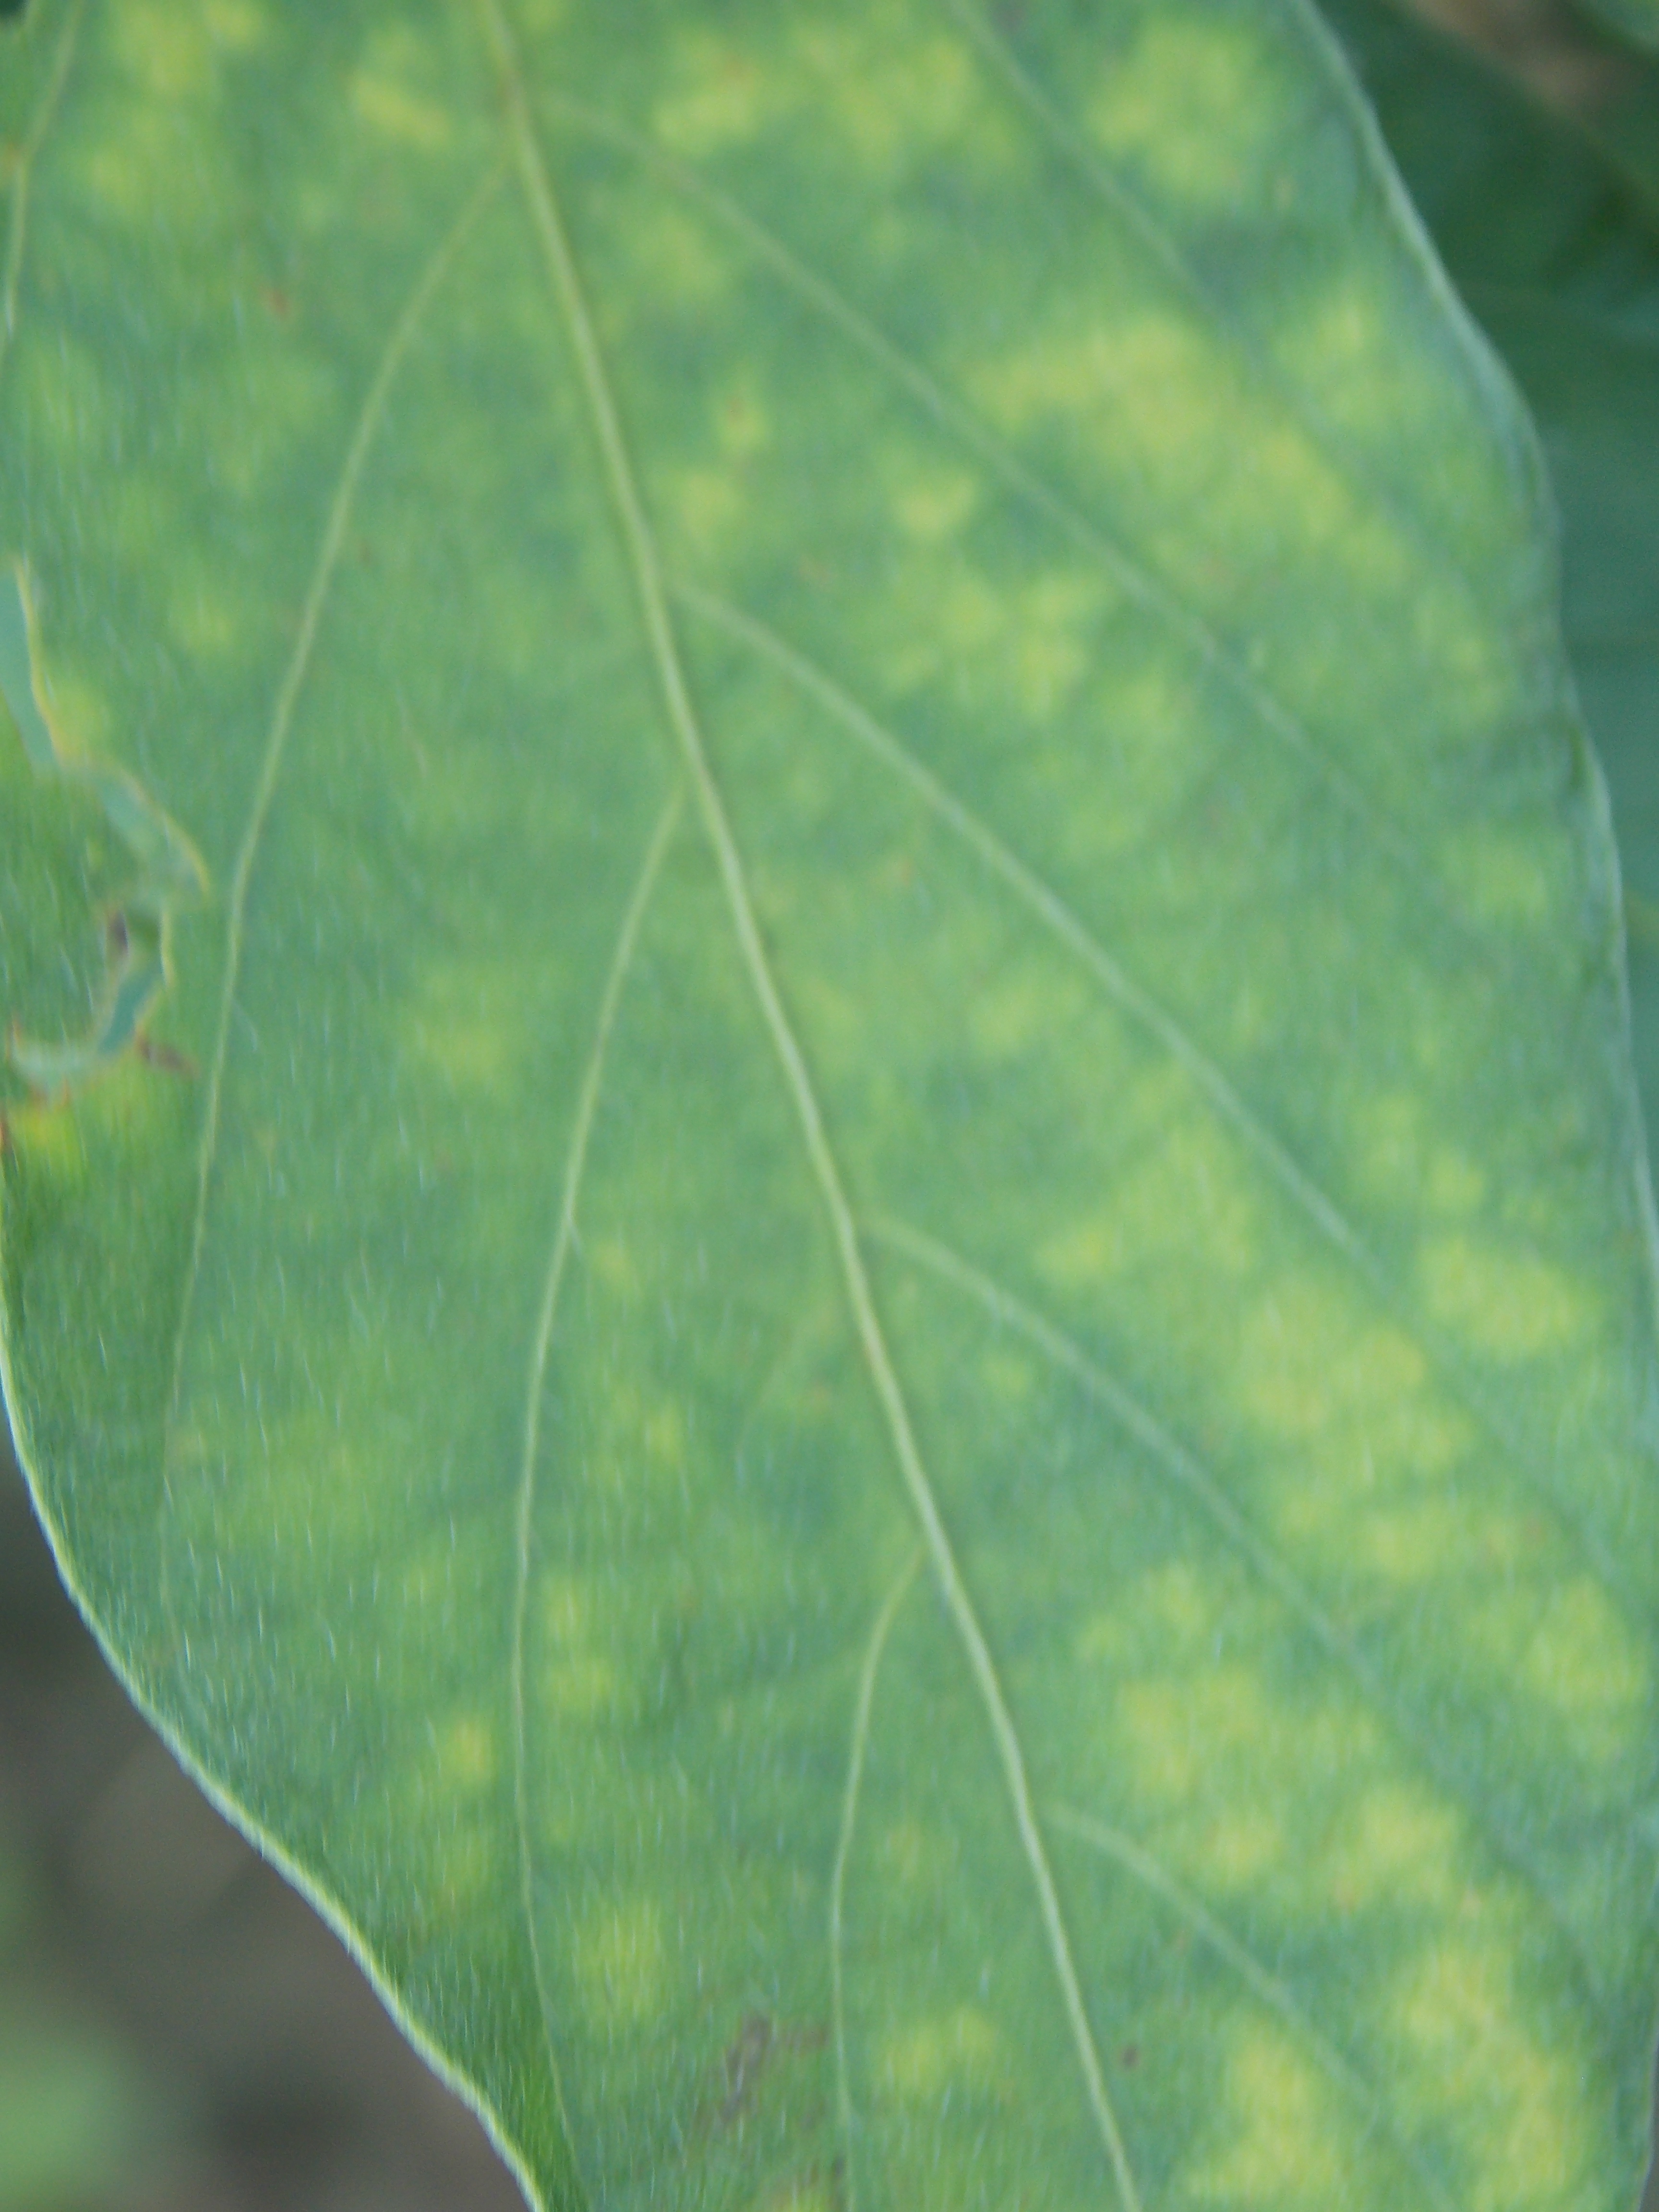
Label: Disease